Sky position (RA, Dec in degrees): 335.011, 0.3328
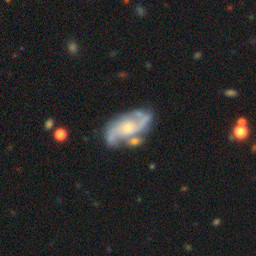
Galaxy morphology: Unbarred Loose Spiral Galaxies